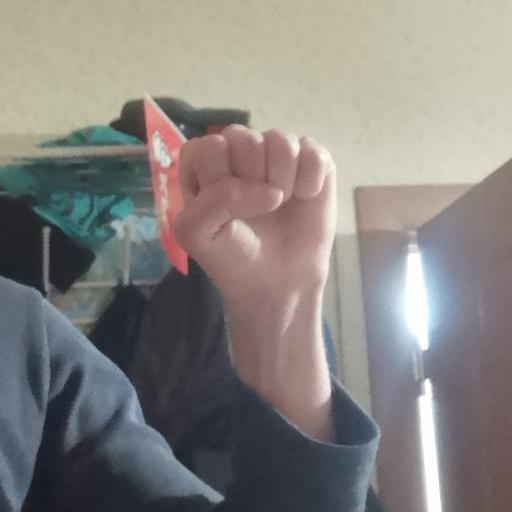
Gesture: fist